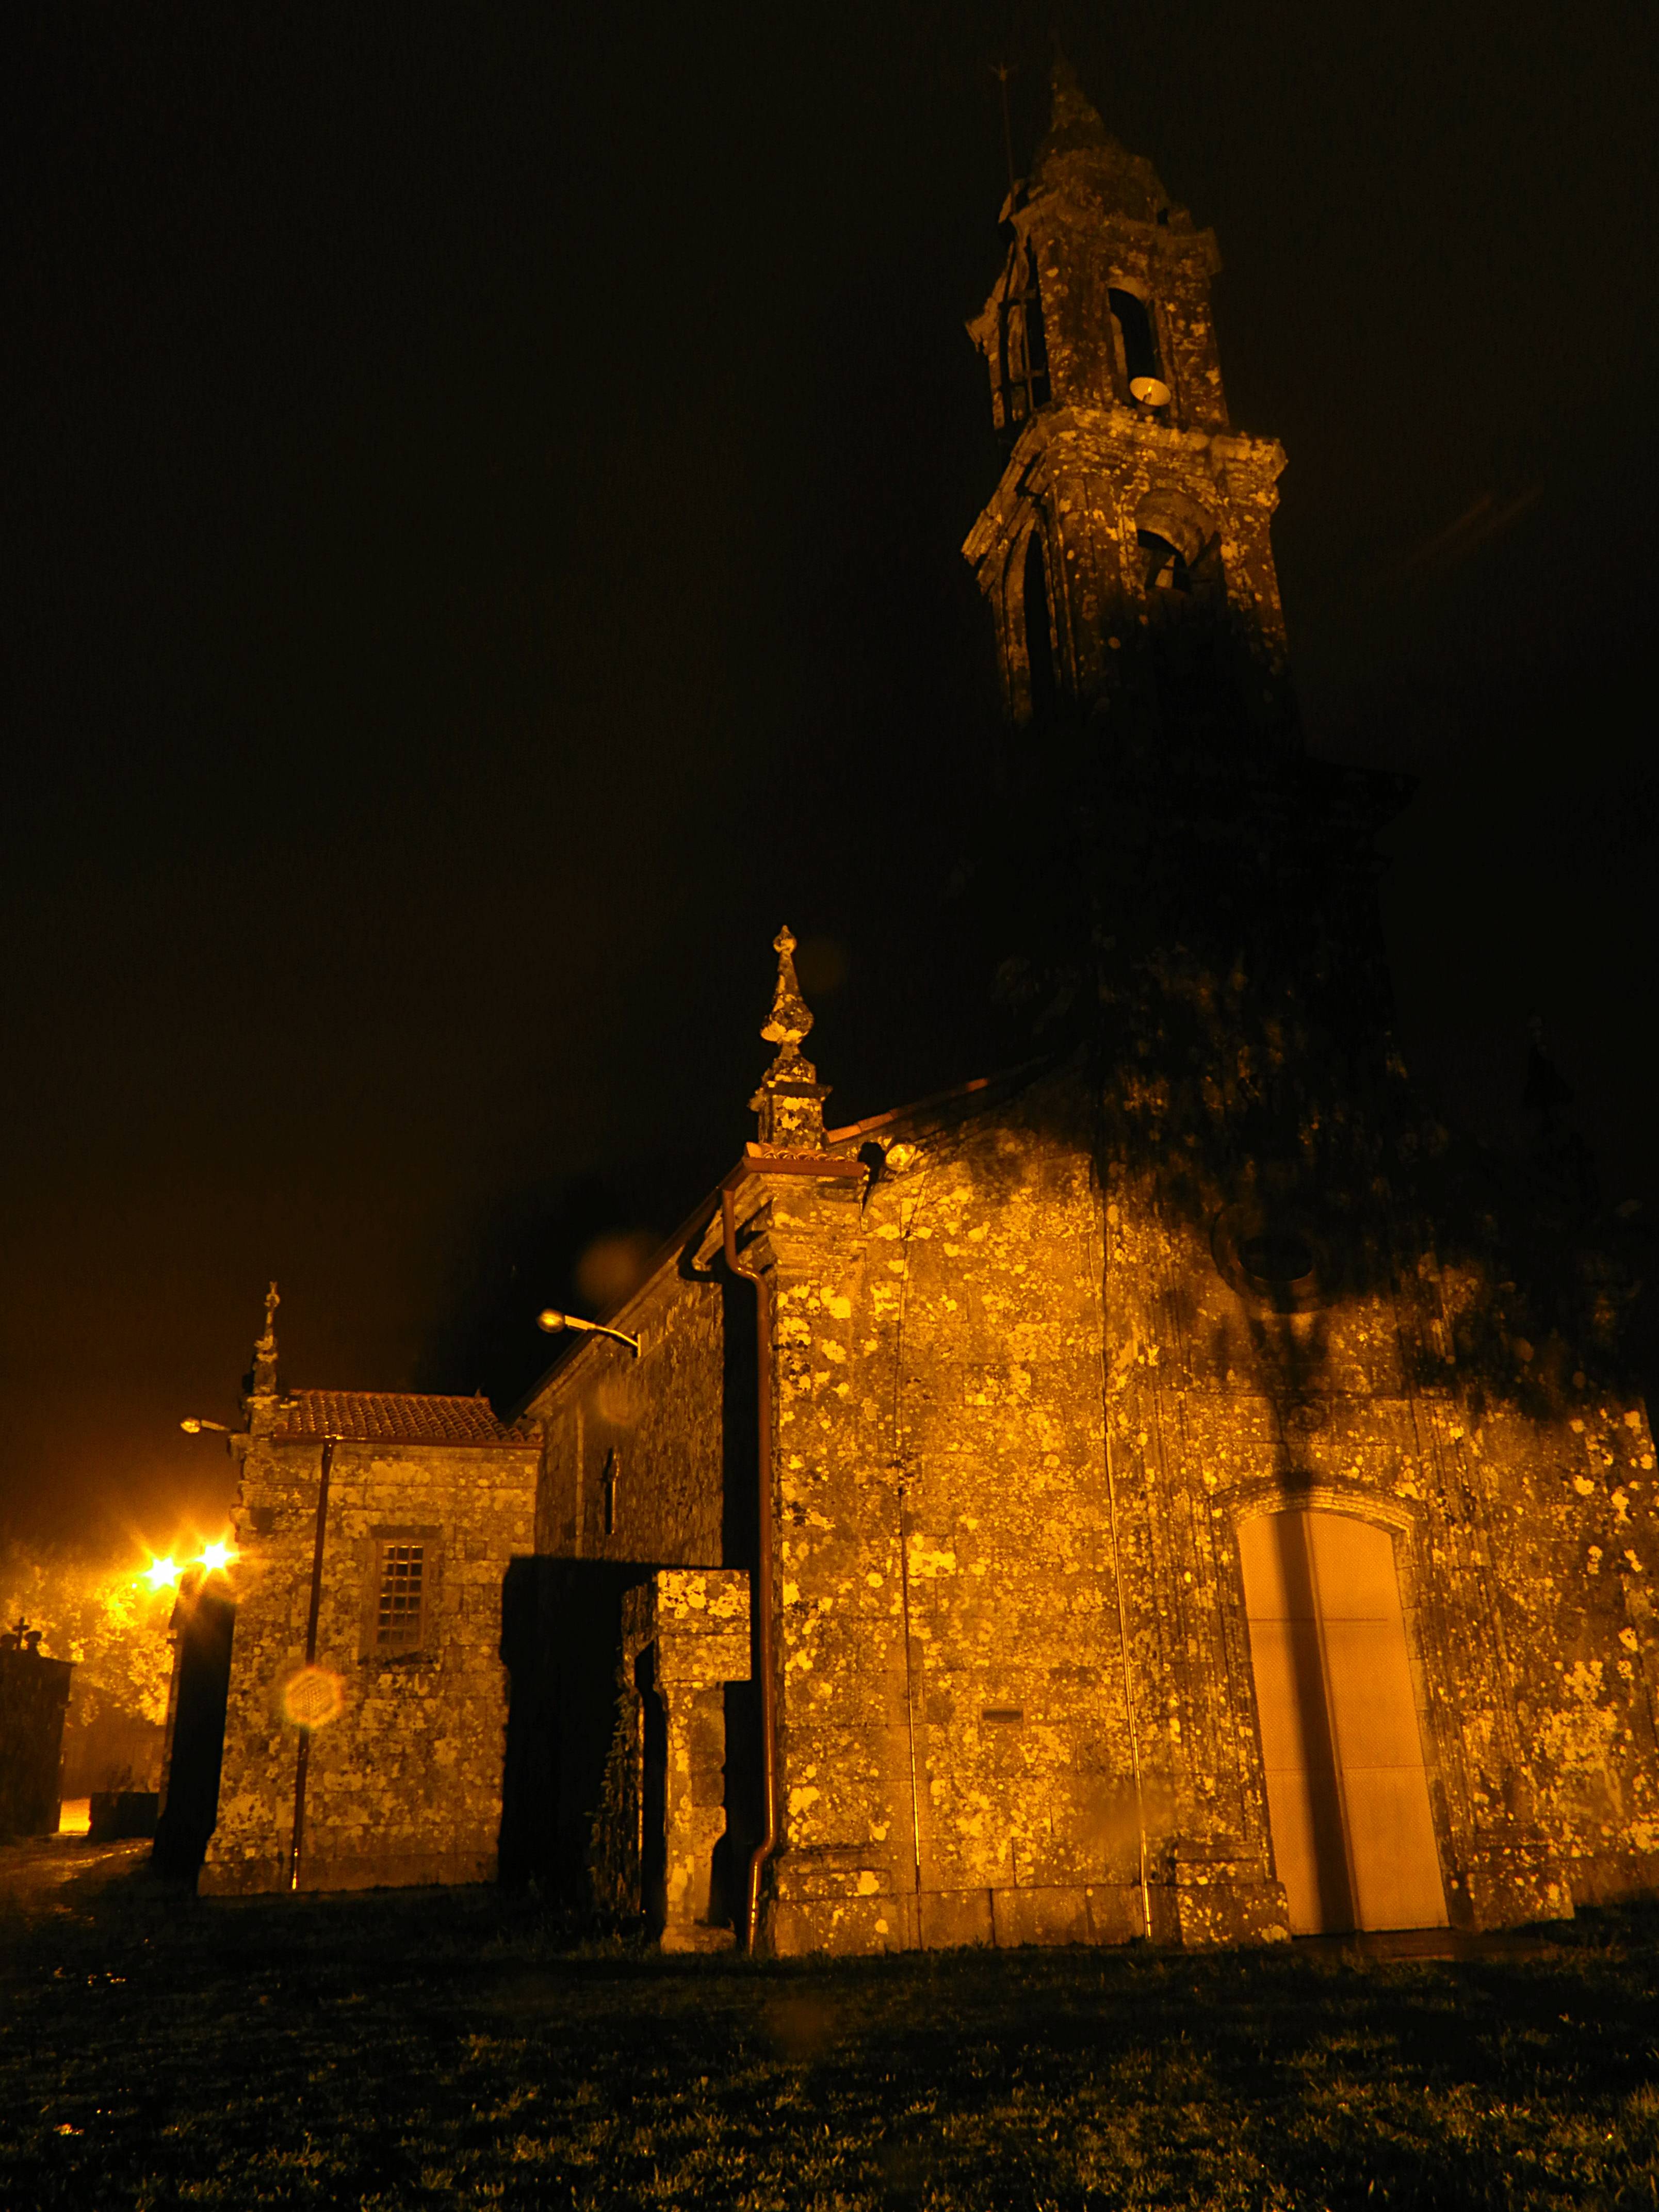
landscape, light, night, sunlight, evening, tower, castle, darkness, lighting, place of worship, spain, temple, espaa, galicia, pontevedra, ggl1, cotobade, valongo